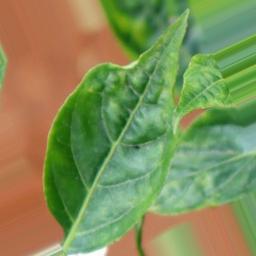
Label: healthy